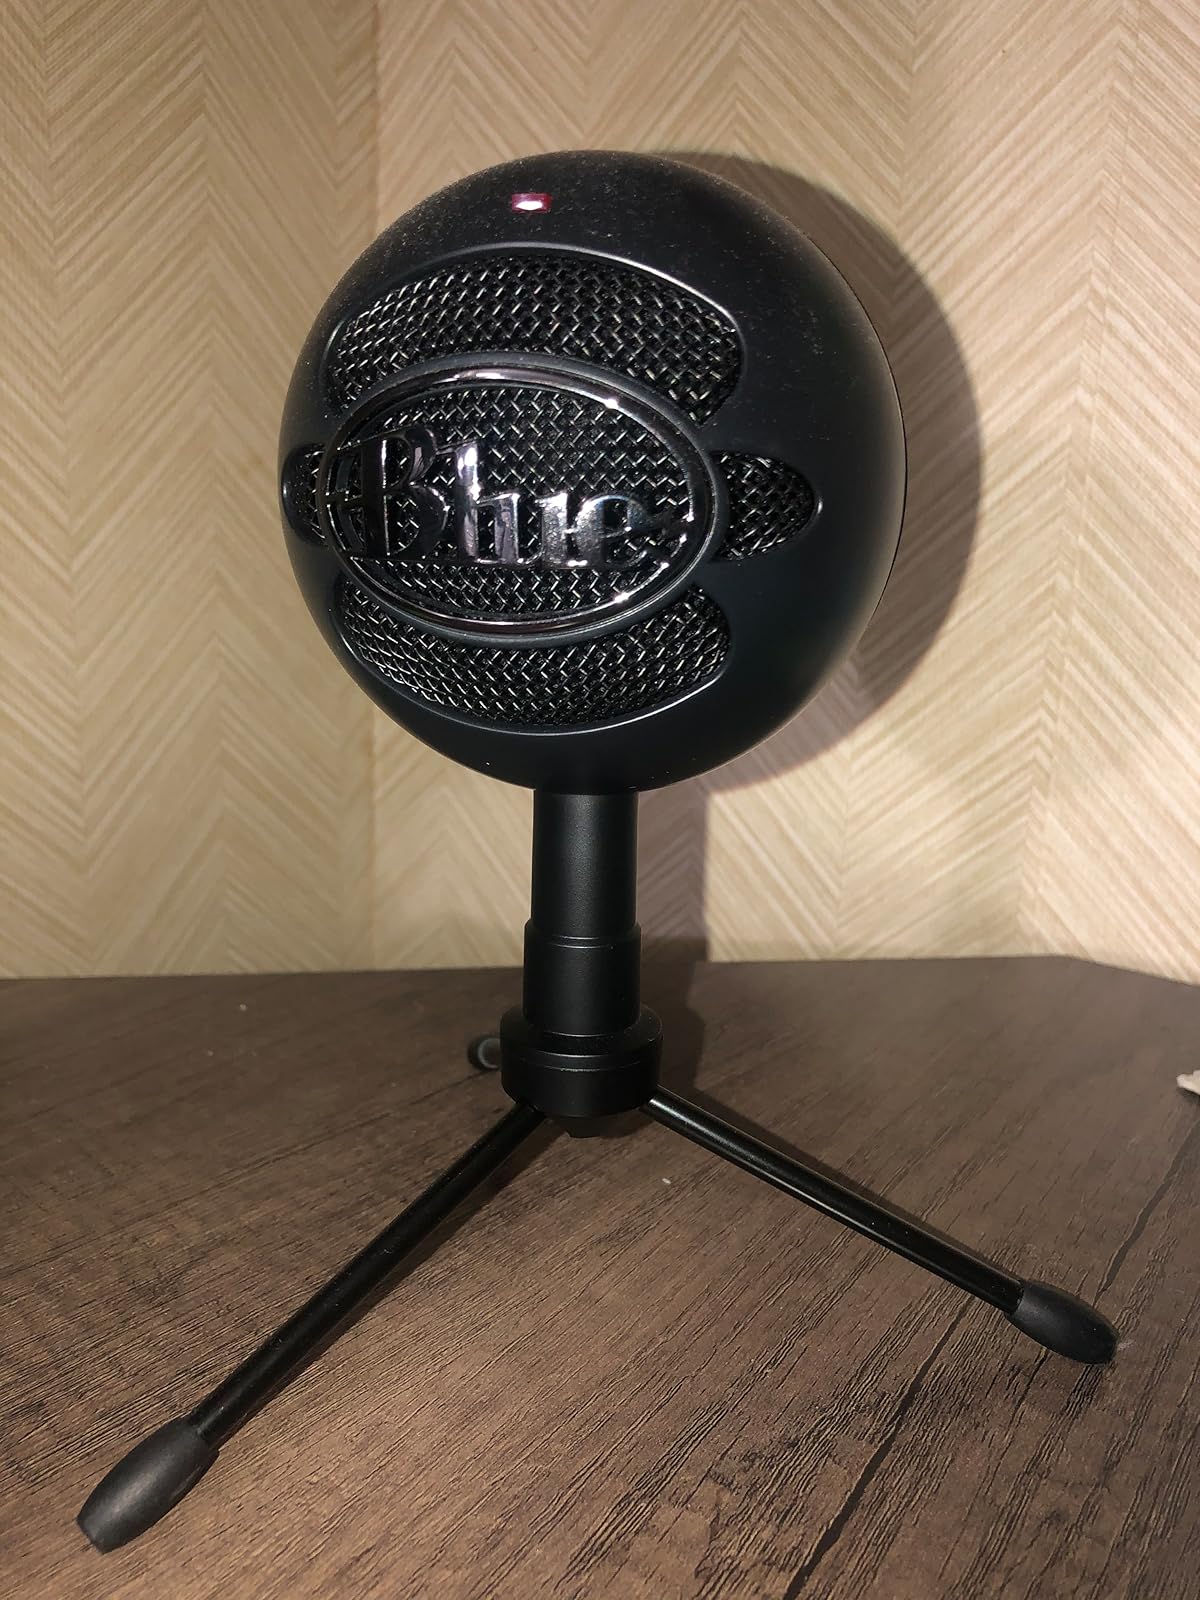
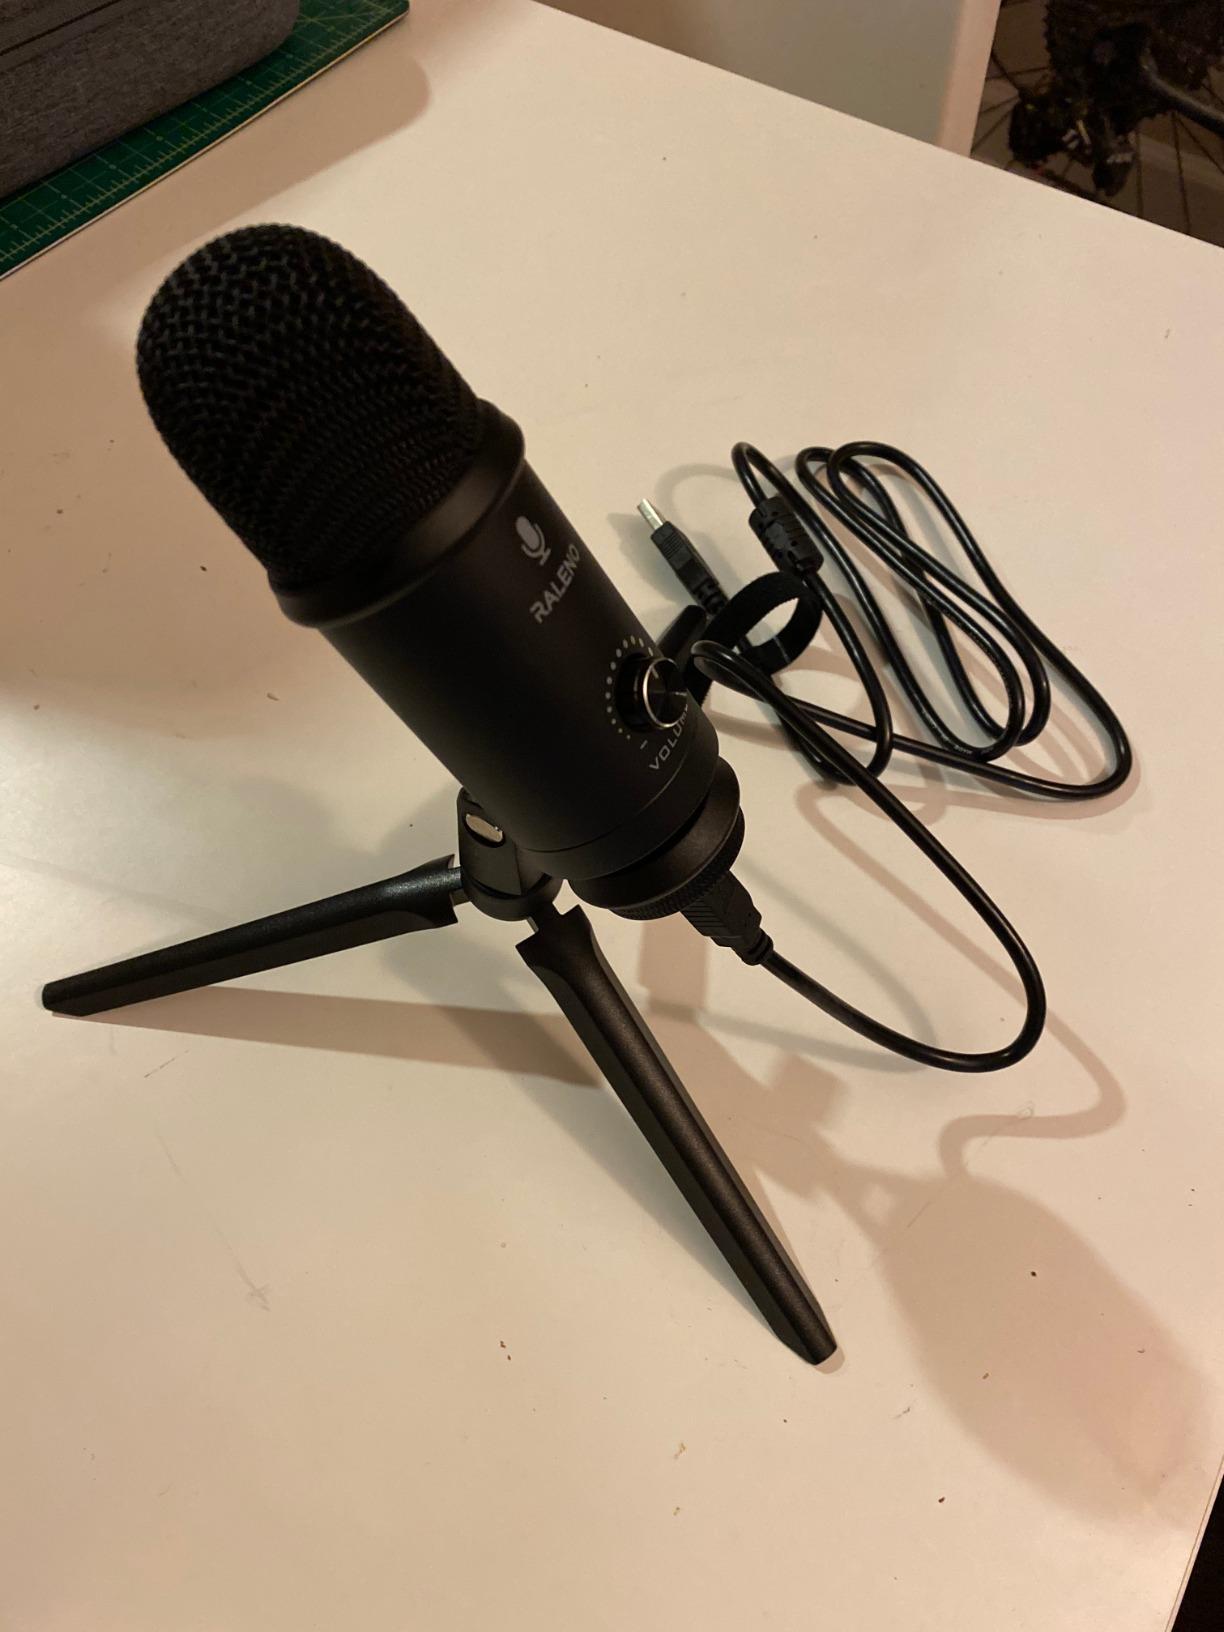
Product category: microphone
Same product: no